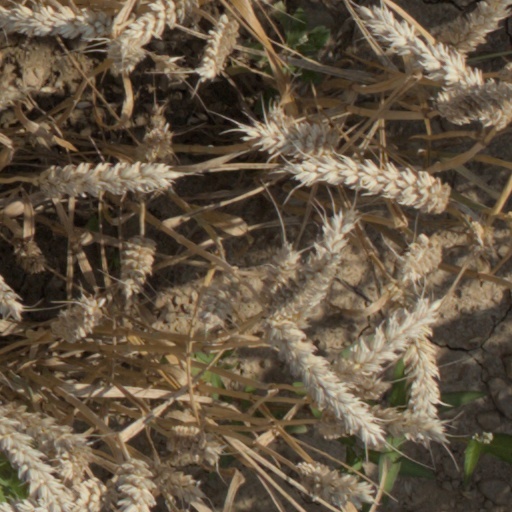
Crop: wheat